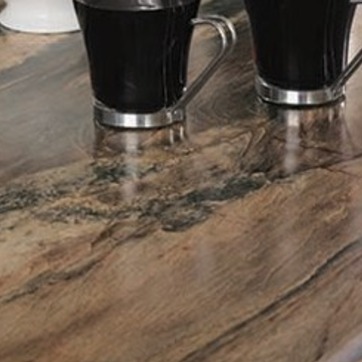
Material: polishedstone